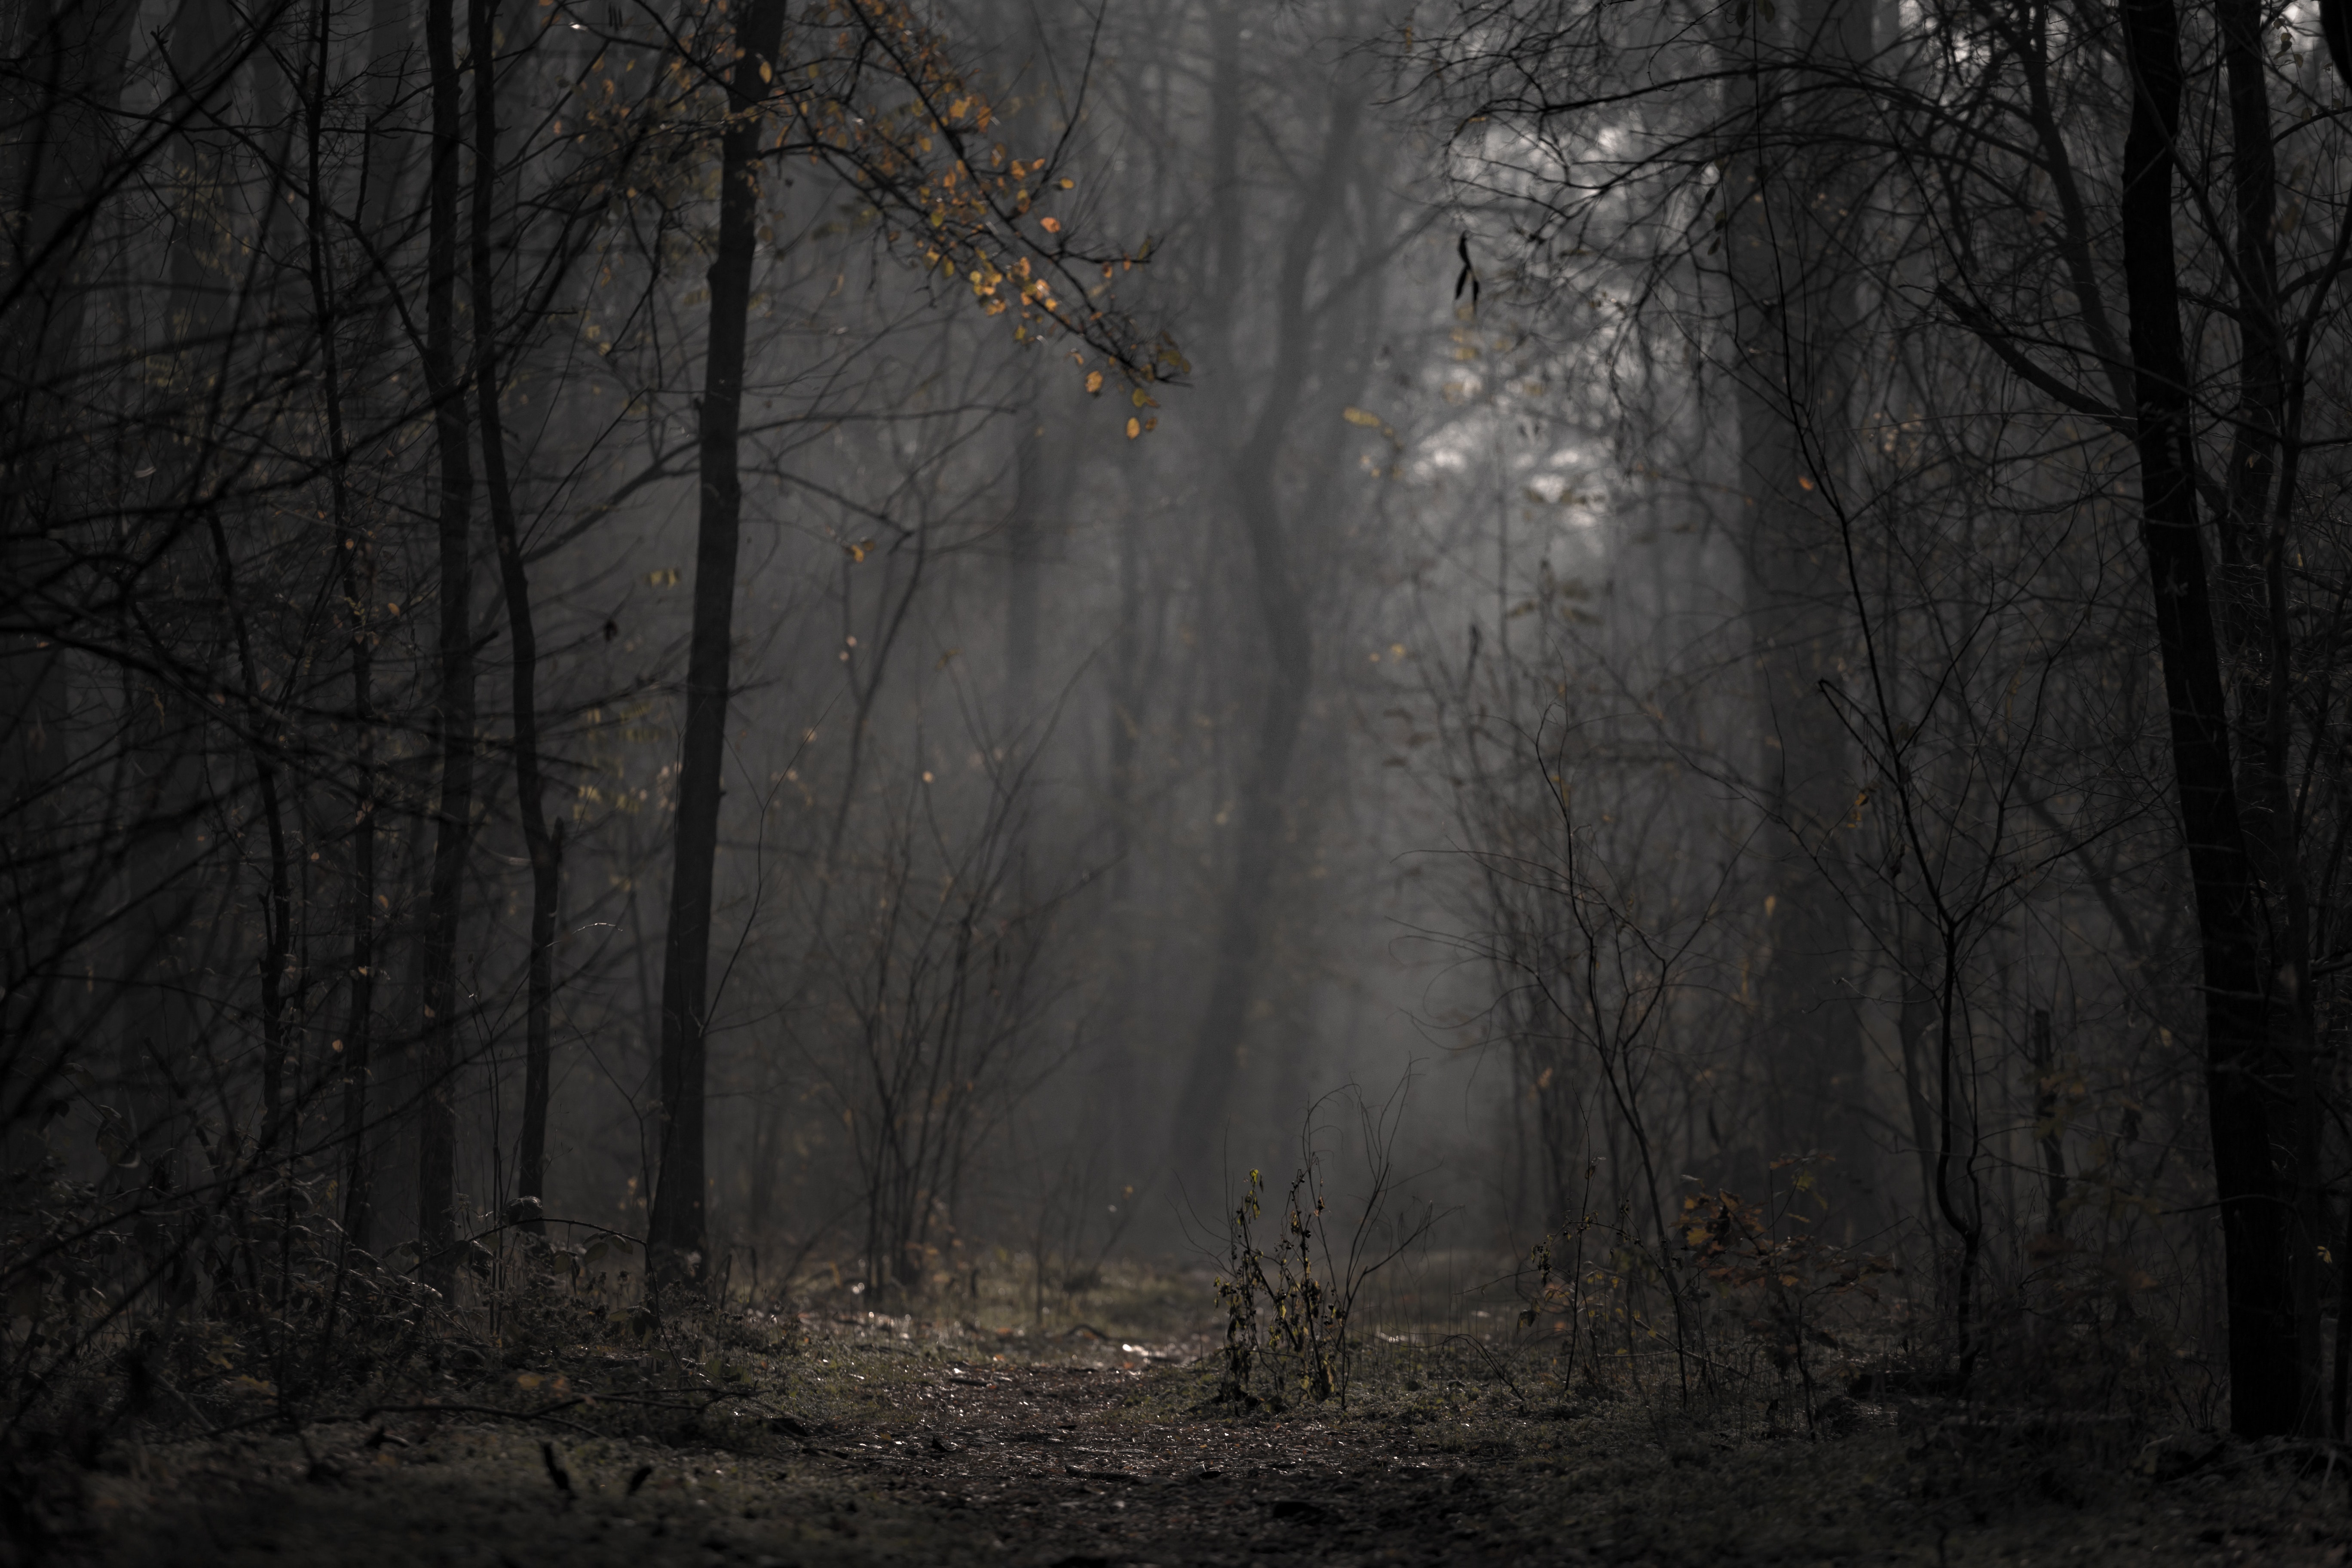
forest, nature, tree, atmospheric phenomenon, woodland, natural environment, natural landscape, atmosphere, old growth forest, Northern hardwood forest, biome, mist, fog, darkness, tropical and subtropical coniferous forests, spruce fir forest, woody plant, branch, temperate coniferous forest, sky, plant, wood, sunlight, haze, landscape, temperate broadleaf and mixed forest, grove, deciduous